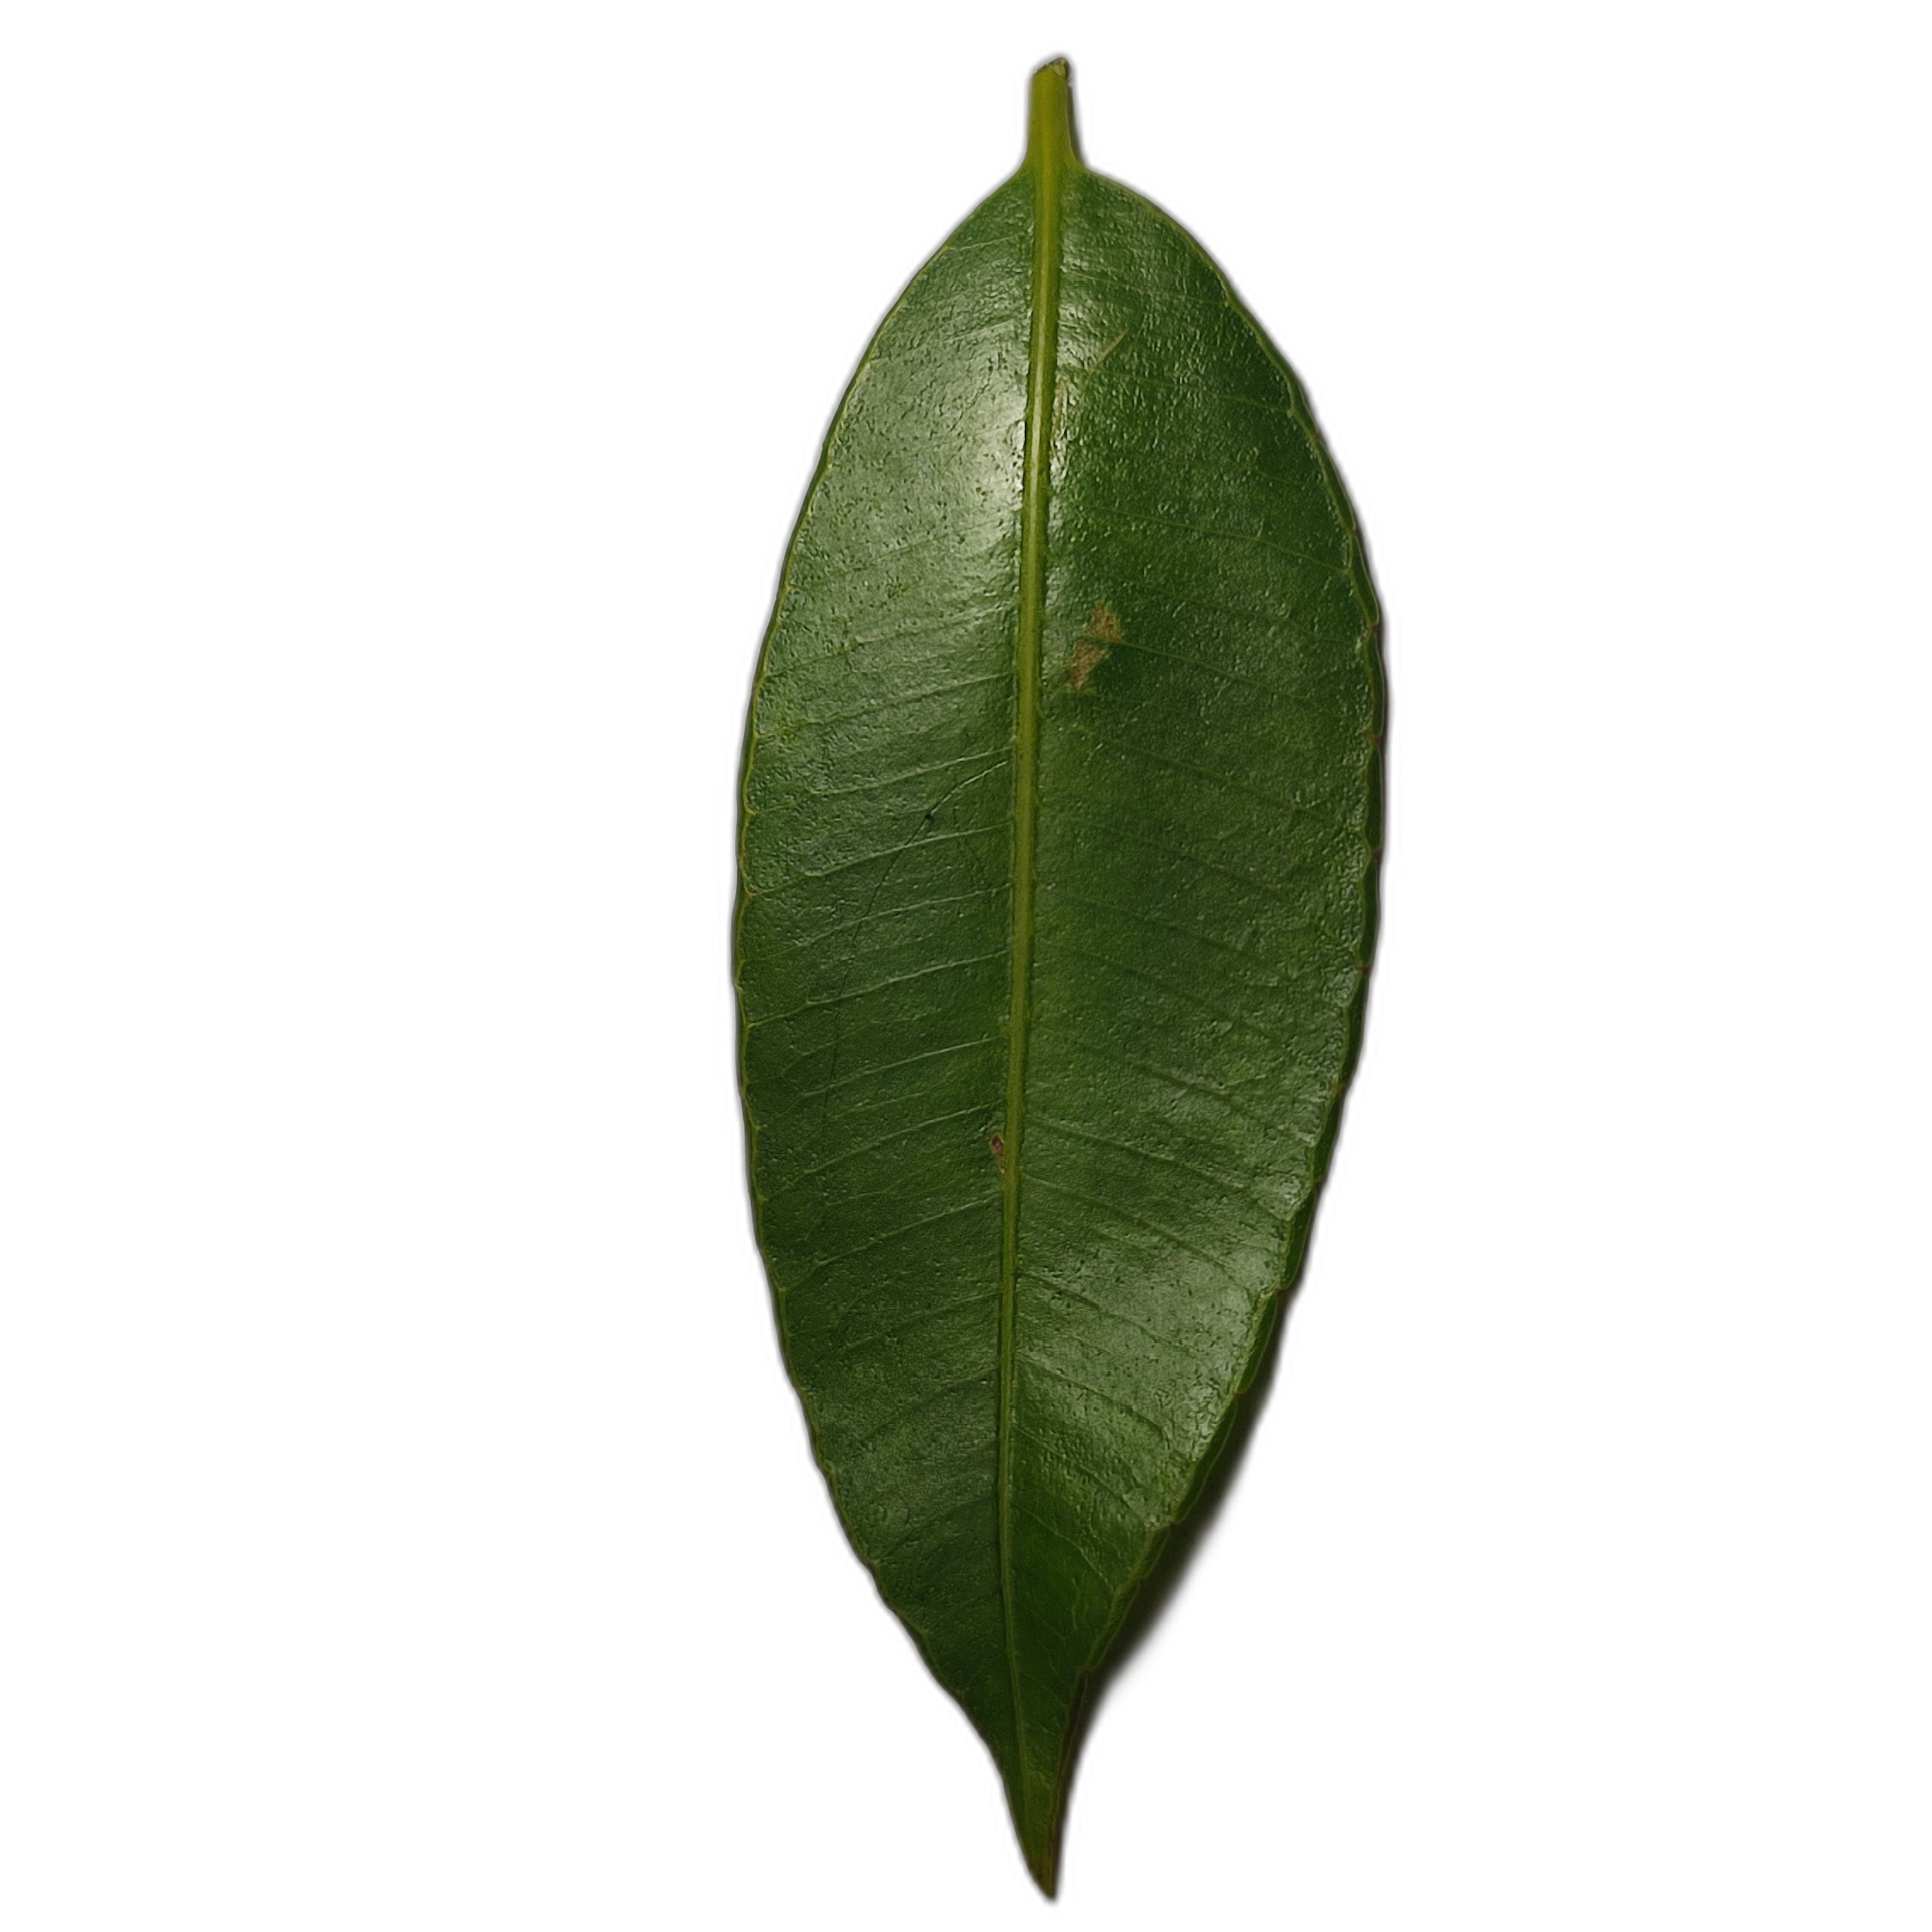
Label: healthy